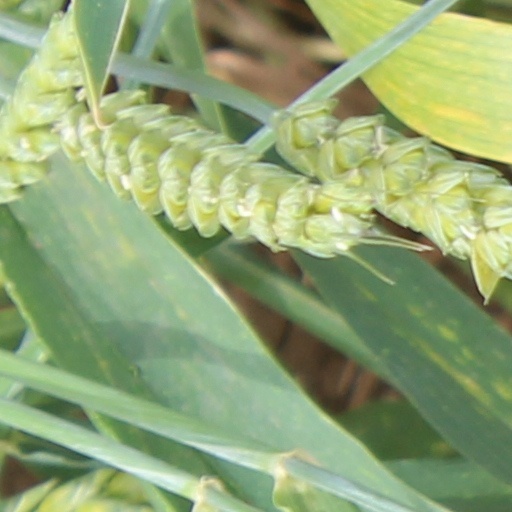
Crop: wheat